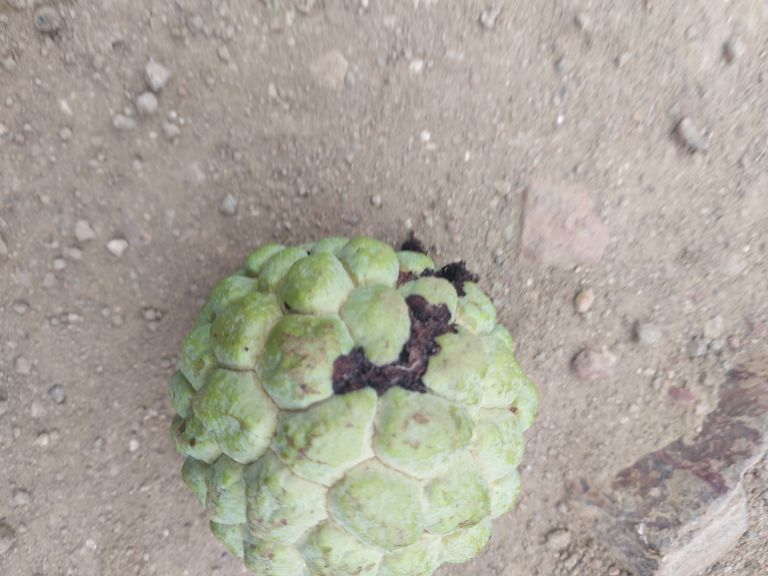
Disease label: Diplodia Rot